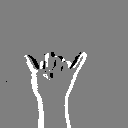
ASL letter: y